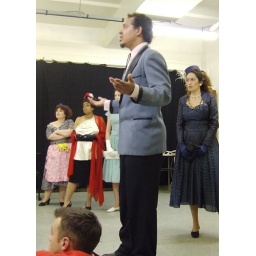
Photos from final dress rehearsal that had to b held in doors because of the weather.